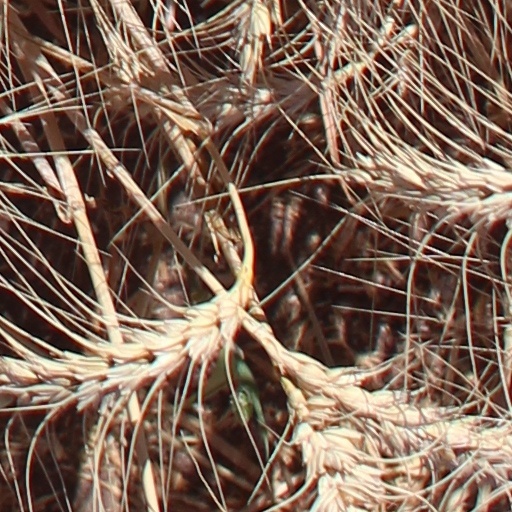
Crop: wheat